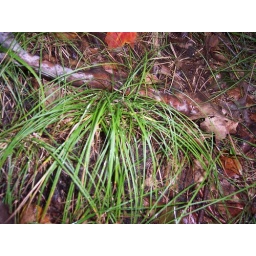
This was the only other plant found growing among the trees in Area 11.